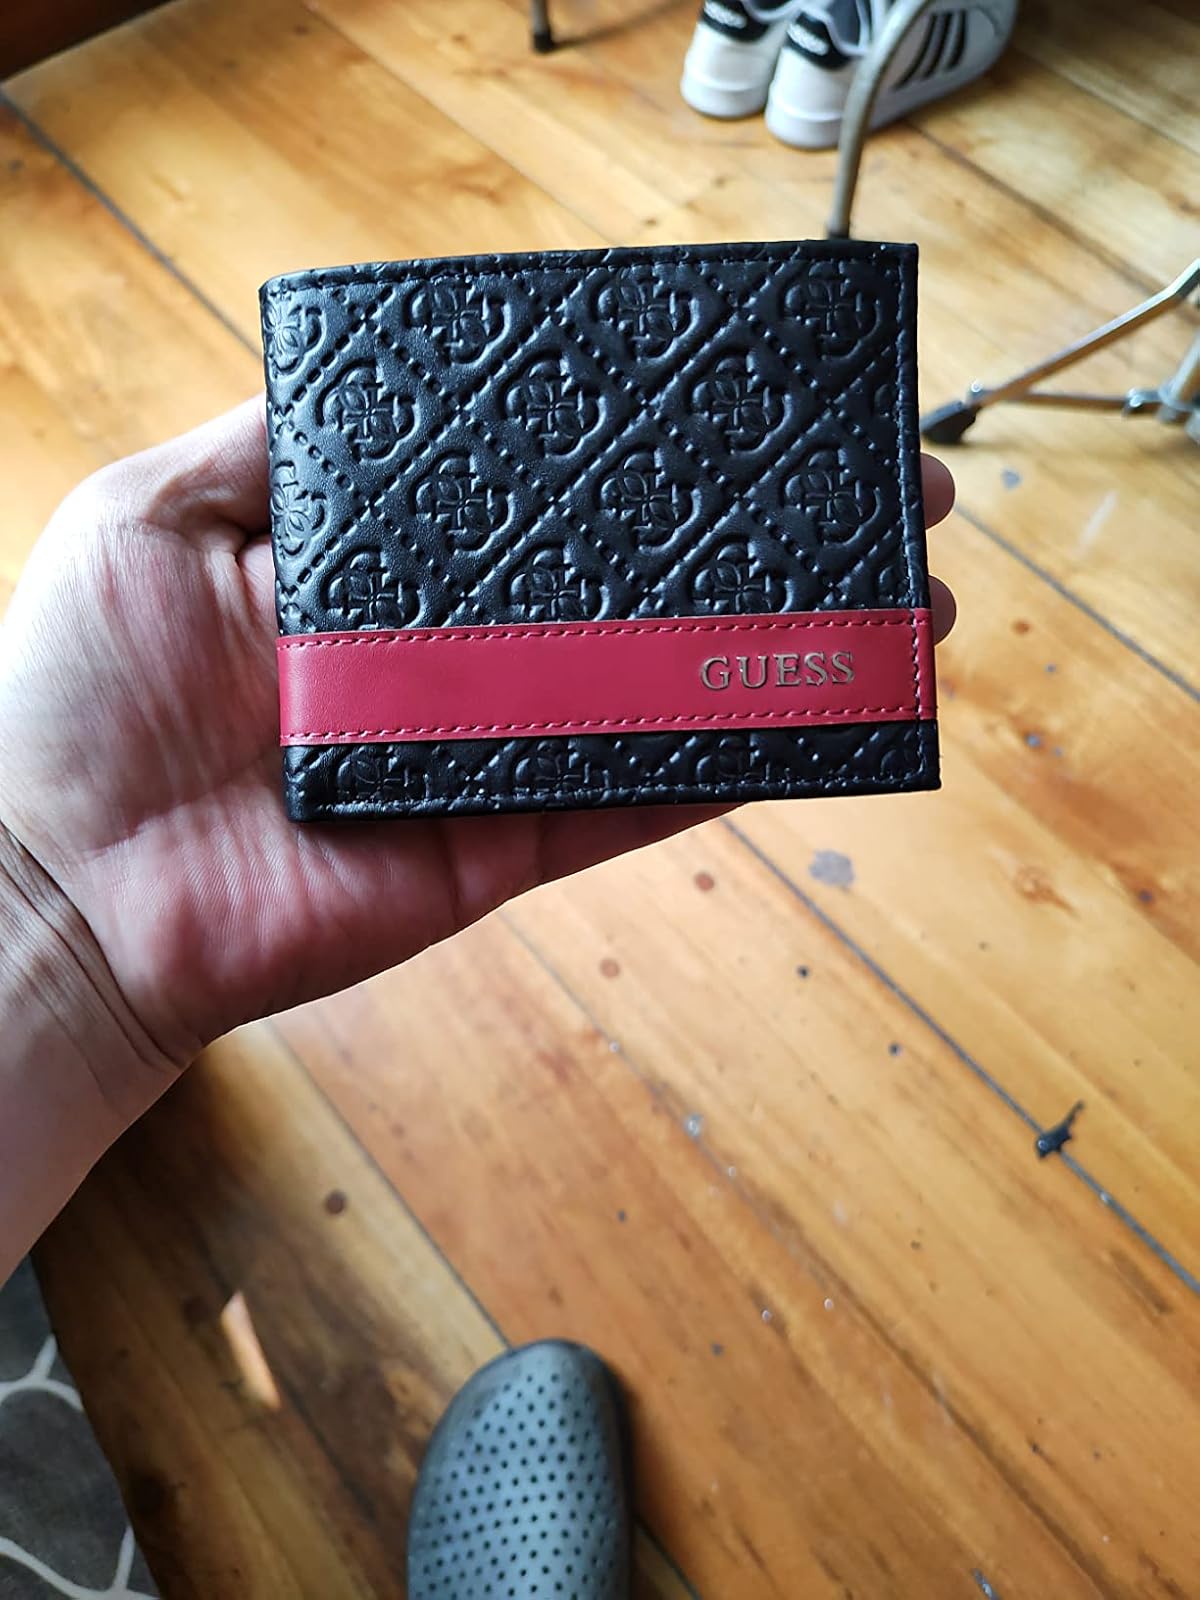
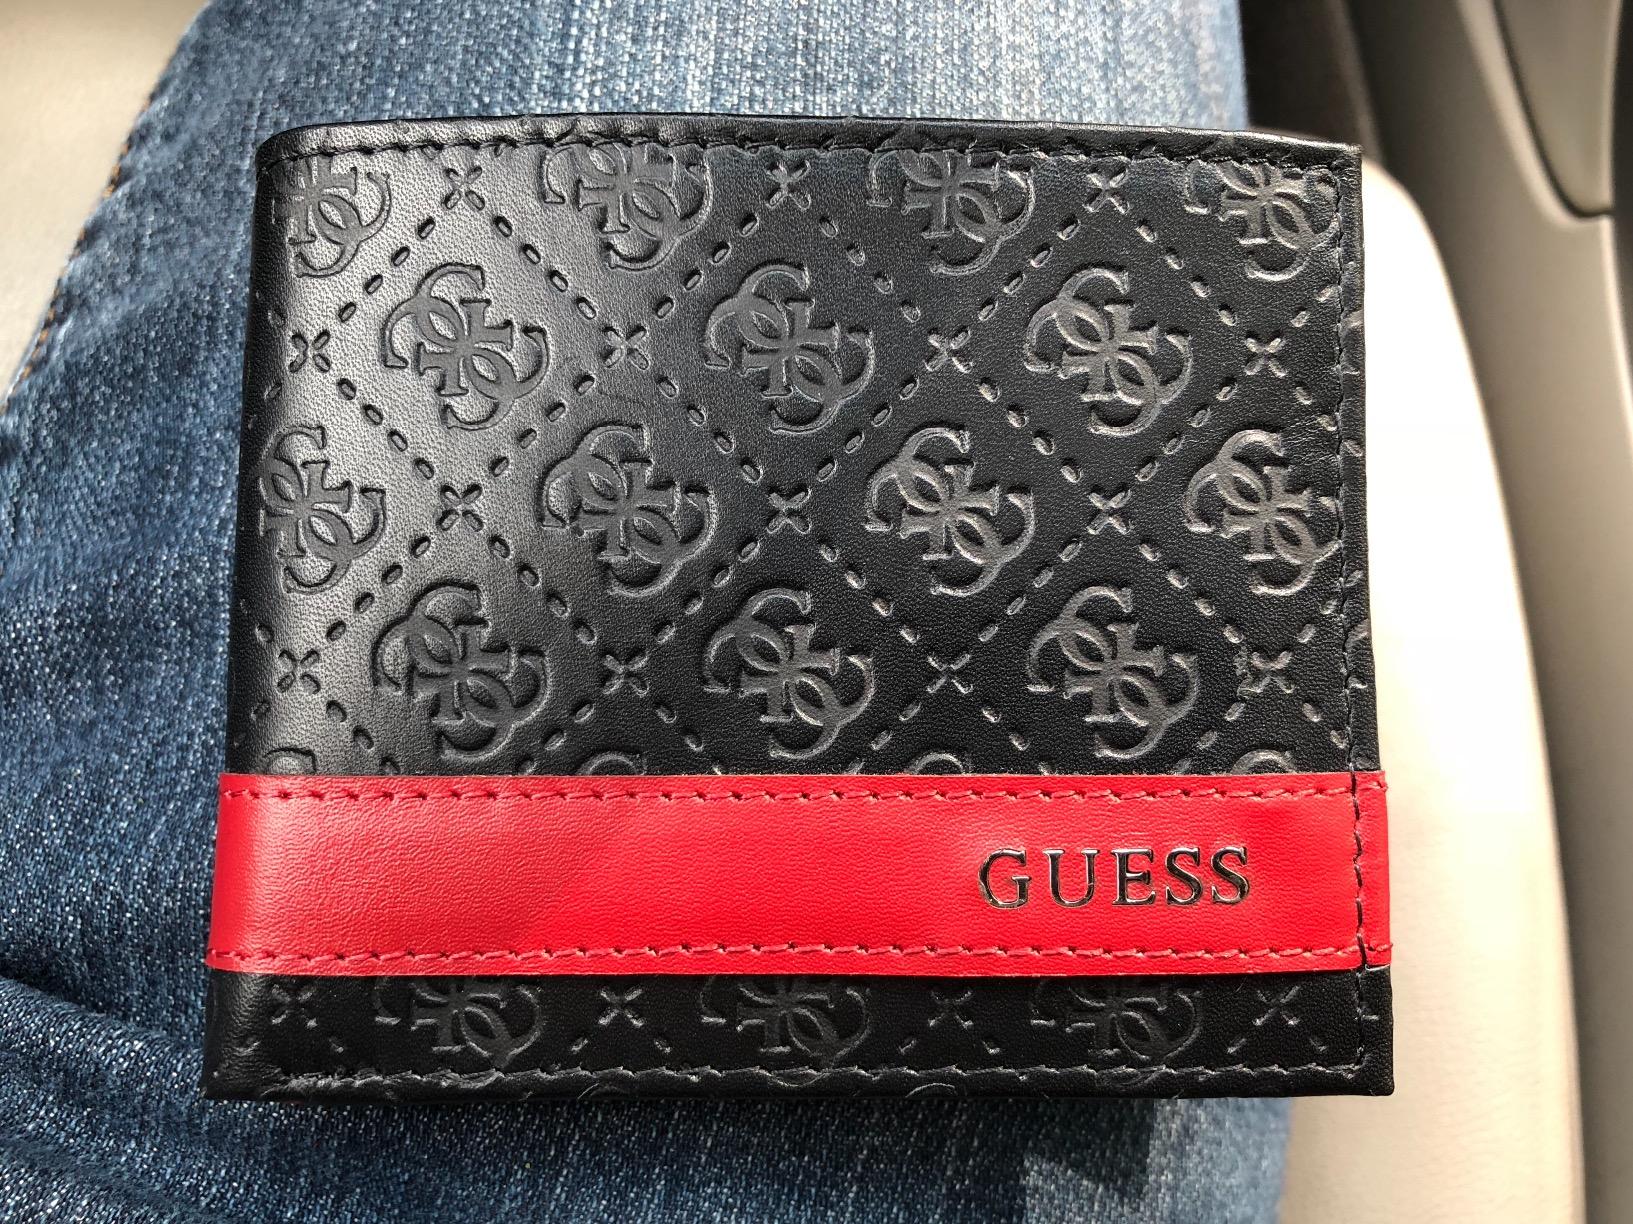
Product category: accessories_wallet
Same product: yes